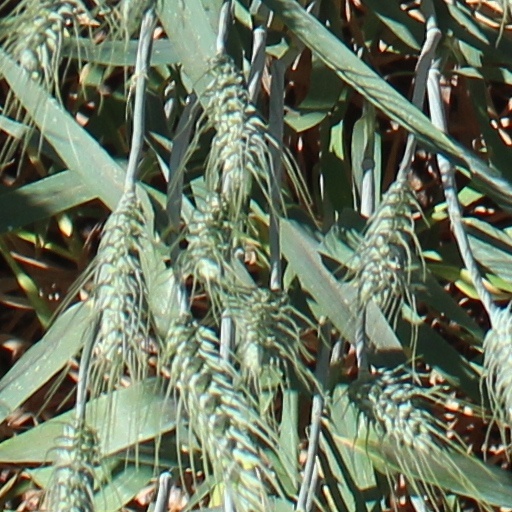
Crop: wheat